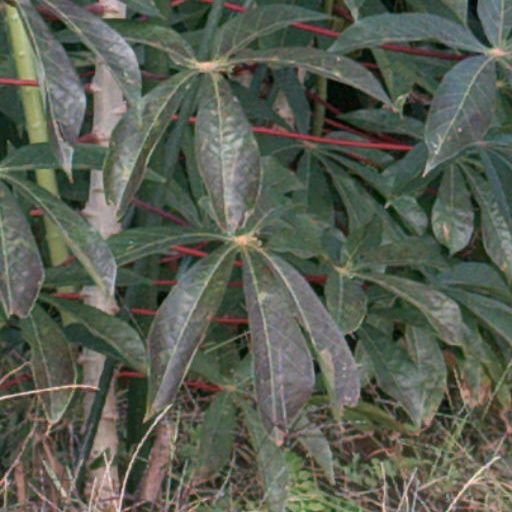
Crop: cassava